Ali-Morad Khan Zand

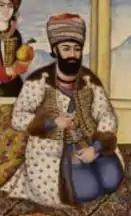
Portrait of Ali-Morad Khan Zand

Ali-Morad Khan Zand (1740–1785) was fifth ruler of the Zand dynasty of Iran, ruling from March 15, 1781, until February 11, 1785.